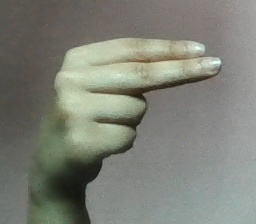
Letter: ain